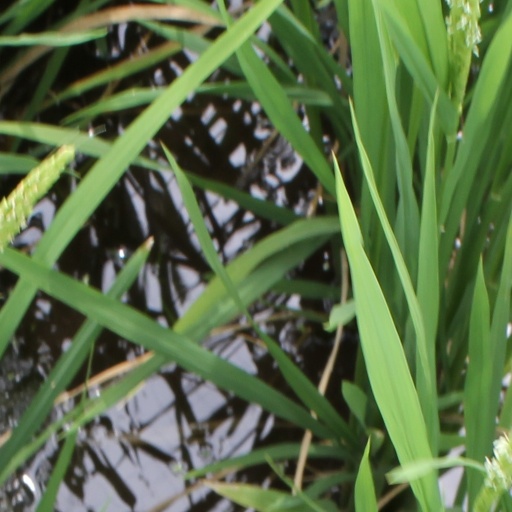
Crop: rice